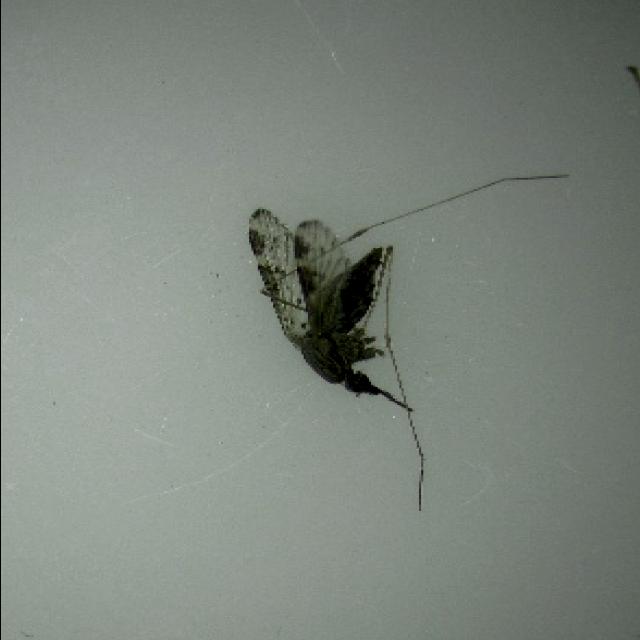
Species: anopheles_sinensis